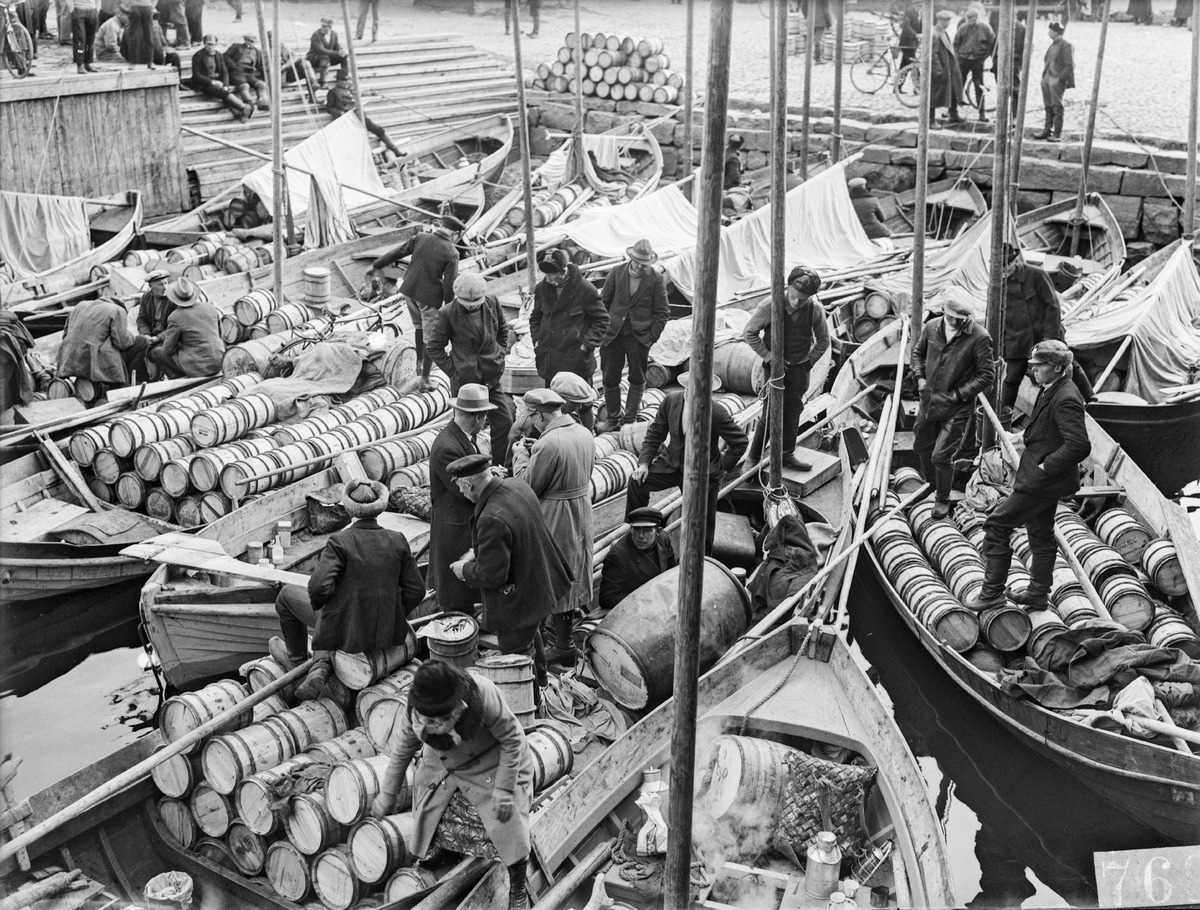
Oulun syysmarkkinat
Autumn market in Oulu
sisällön kuvaus: Syysmarkkinat Oulussa 22.9.1930. content description: Autumn market in Oulu on September 22, 1930.
Vuosi: 1930
Paikka: Suomi, Oulu, Suomi, Pohjois-Pohjanmaa, Oulu
Aiheet: markkinat; kalastus; silakka; veneet; kalastajat; myynti; torikauppa; tynnyrit; nelikot